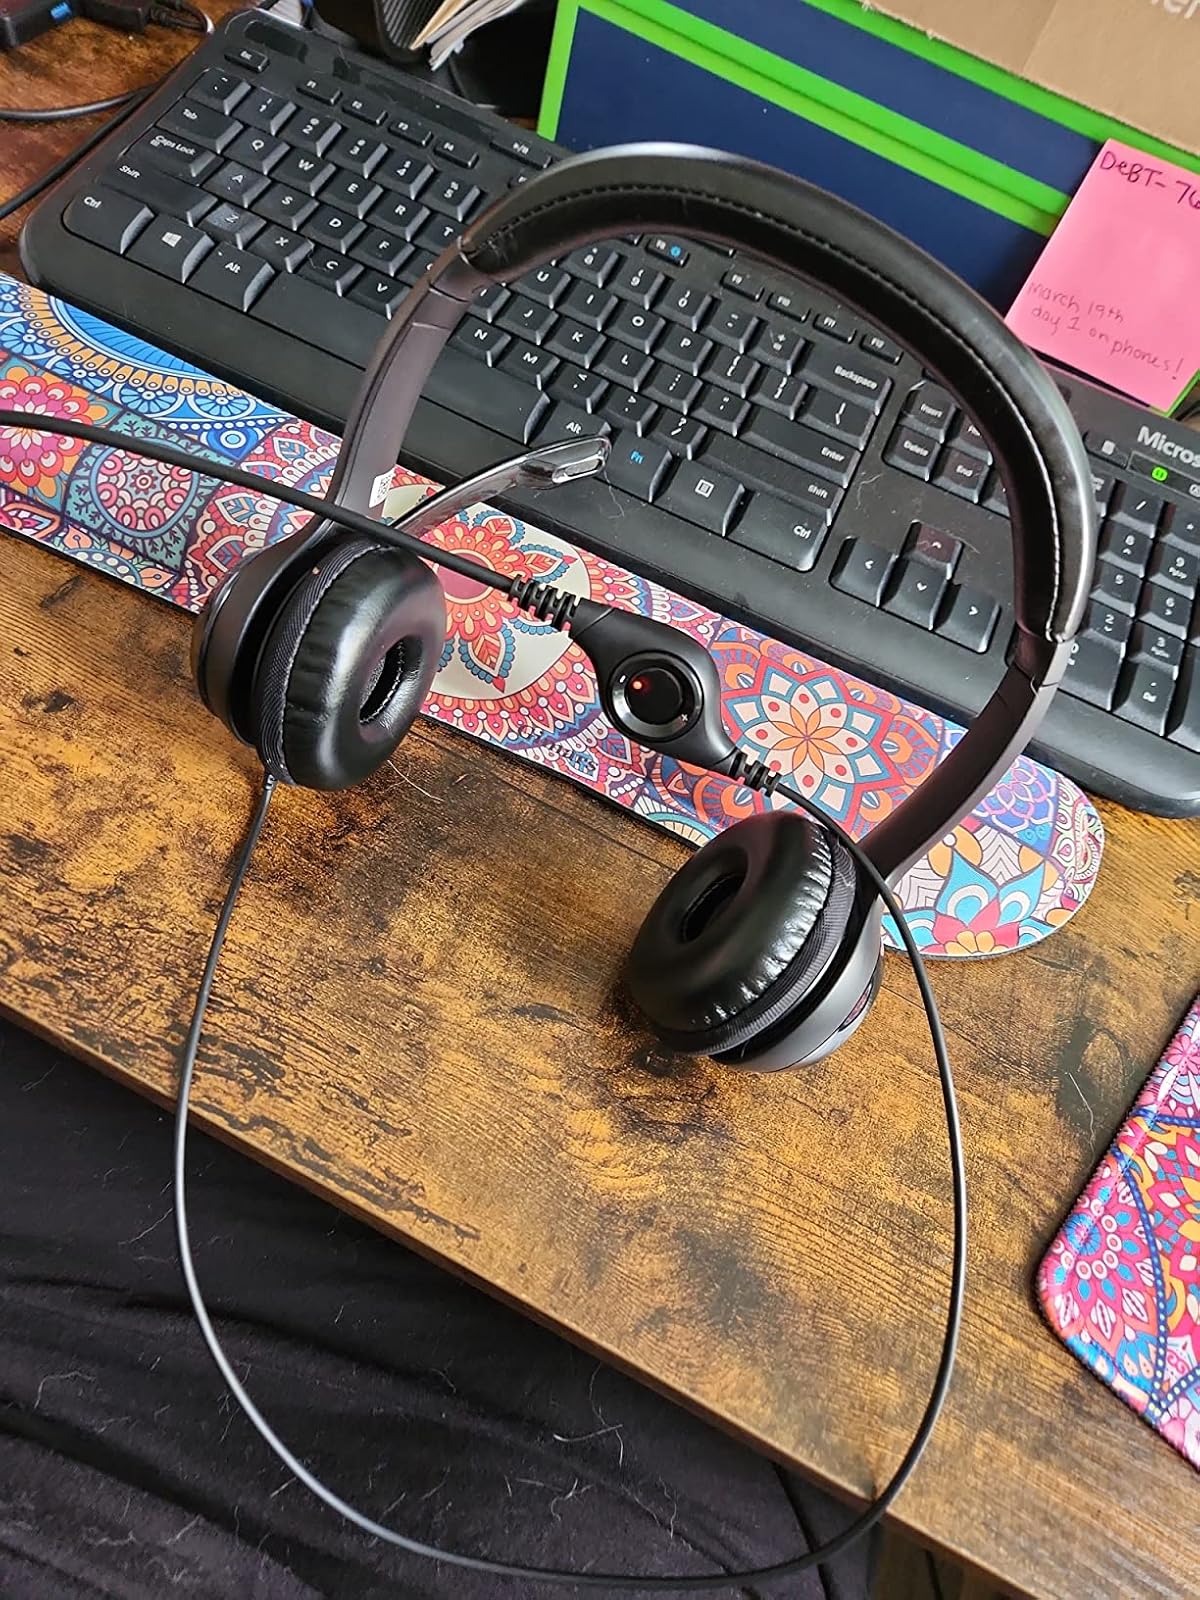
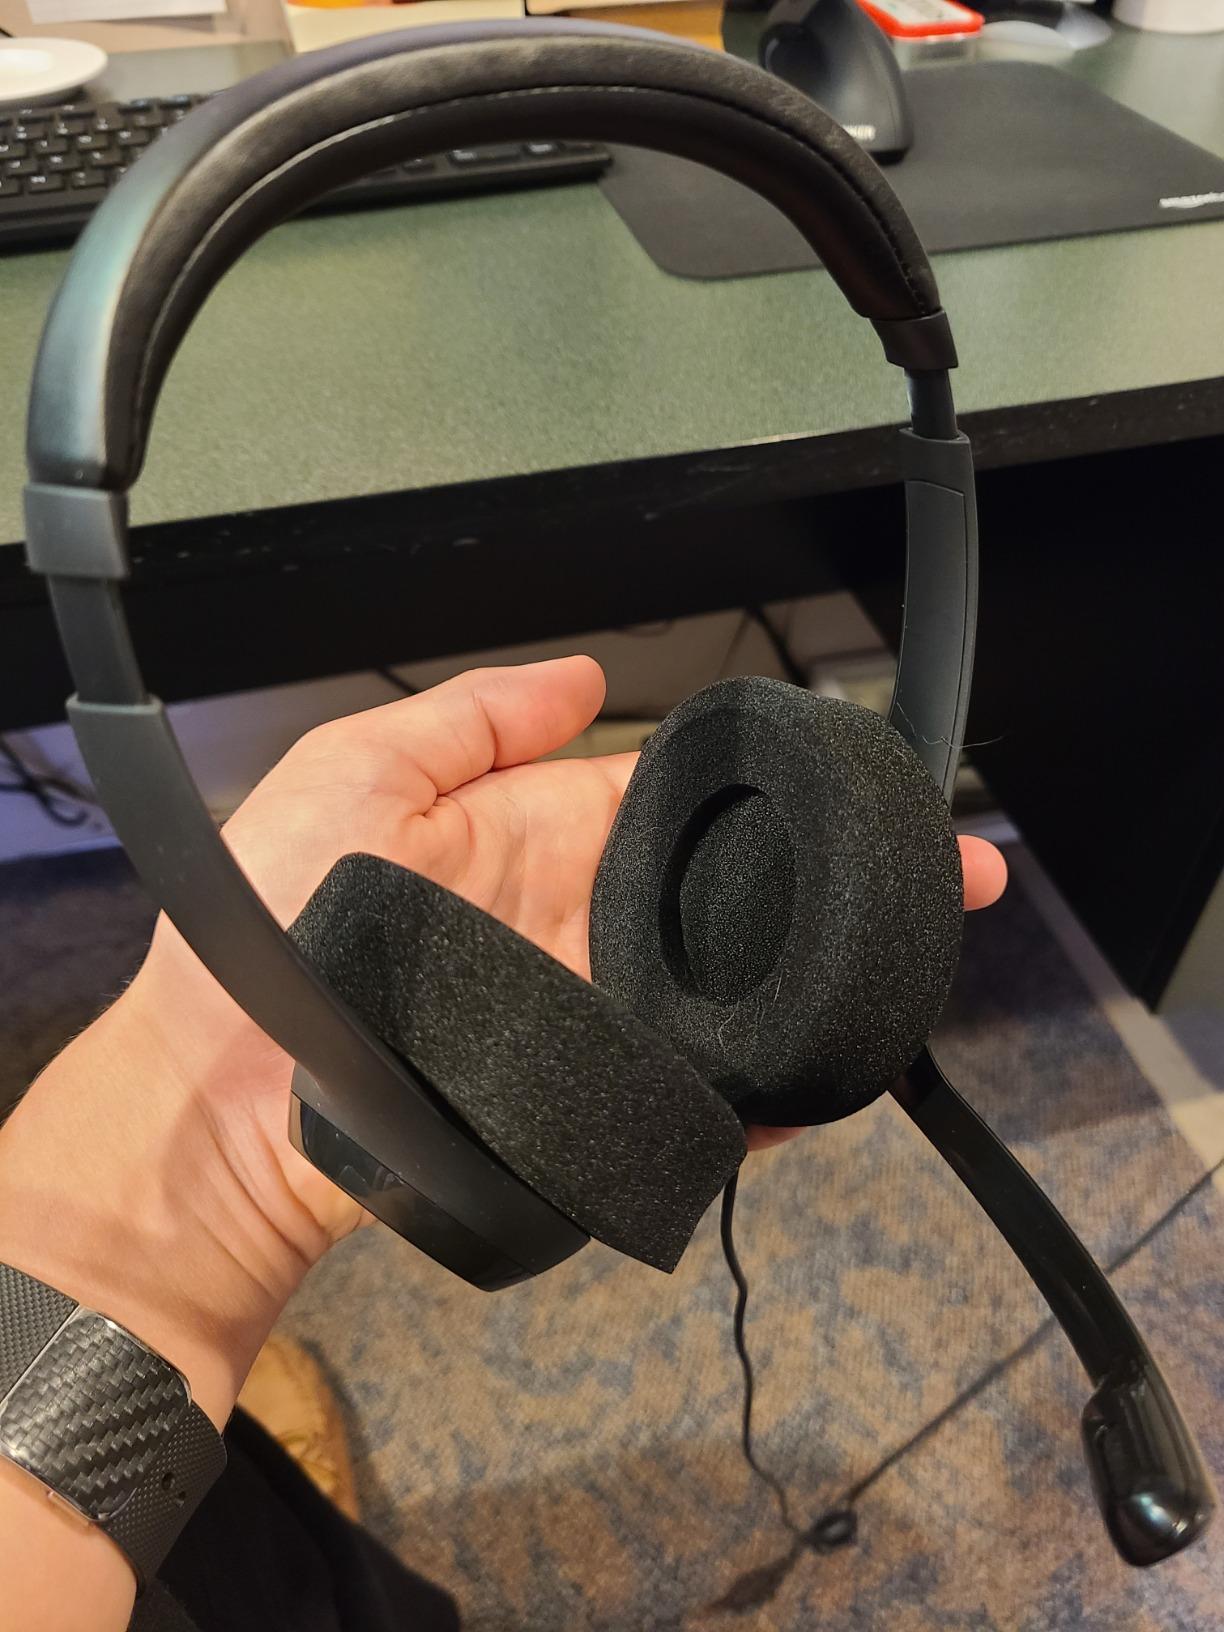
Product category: headphones
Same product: yes